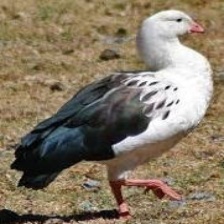
Species: ANDEAN GOOSE
Scientific name: CHLOEPHAGA MELANOPTERA
ImageNet parent category: goose